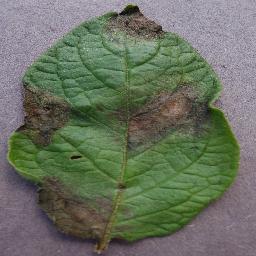
Label: Potato___Late_blight